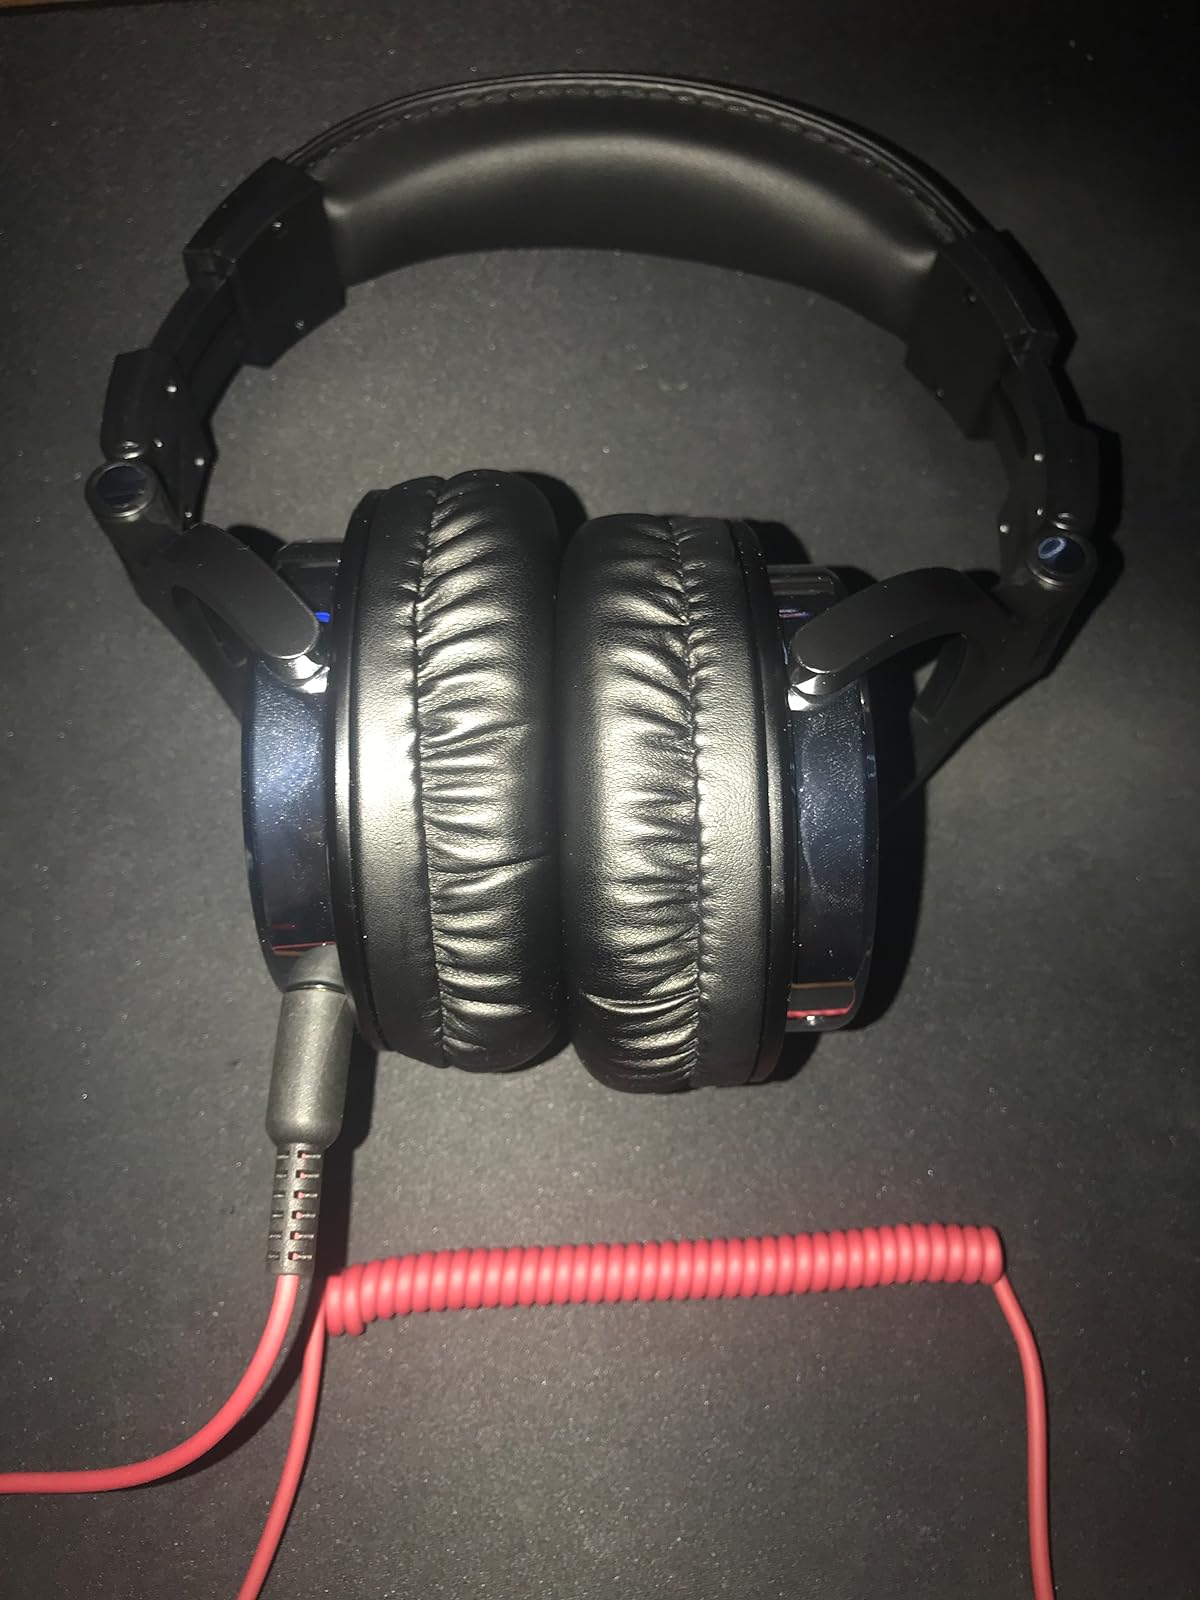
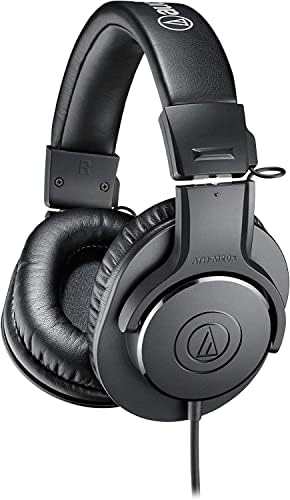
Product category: headphones
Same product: no